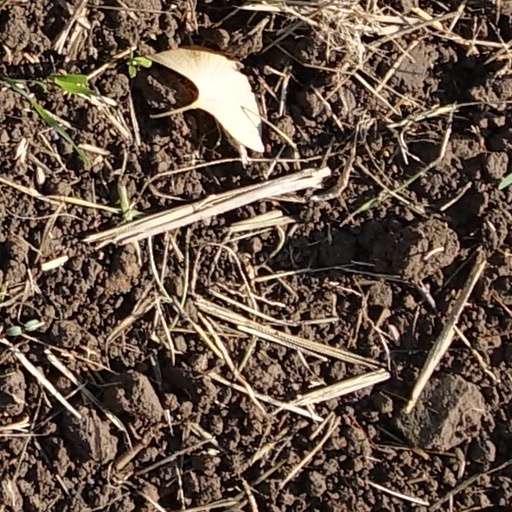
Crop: wheat